Thor: The Dark World

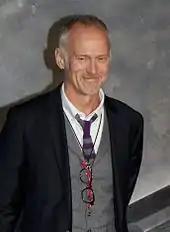
Taylor at the world premiere of "Thor: The Dark World" in London

The review aggregator Rotten Tomatoes reported an approval rating of , with an average score of , based on reviews. The website's consensus reads, "It may not be the finest film to come from the Marvel Universe, but "Thor: The Dark World" still offers plenty of the humor and high-stakes action that fans have come to expect." It was the lowest-rated MCU film on Rotten Tomatoes until the release of "Eternals" in 2021. Metacritic, which uses a weighted average, assigned a score of 54 out of 100 based on 44 reviews, indicating "mixed or average" reviews. Audiences polled by CinemaScore gave the film an "A−" average, based on a grading scale ranging from A+ to F.